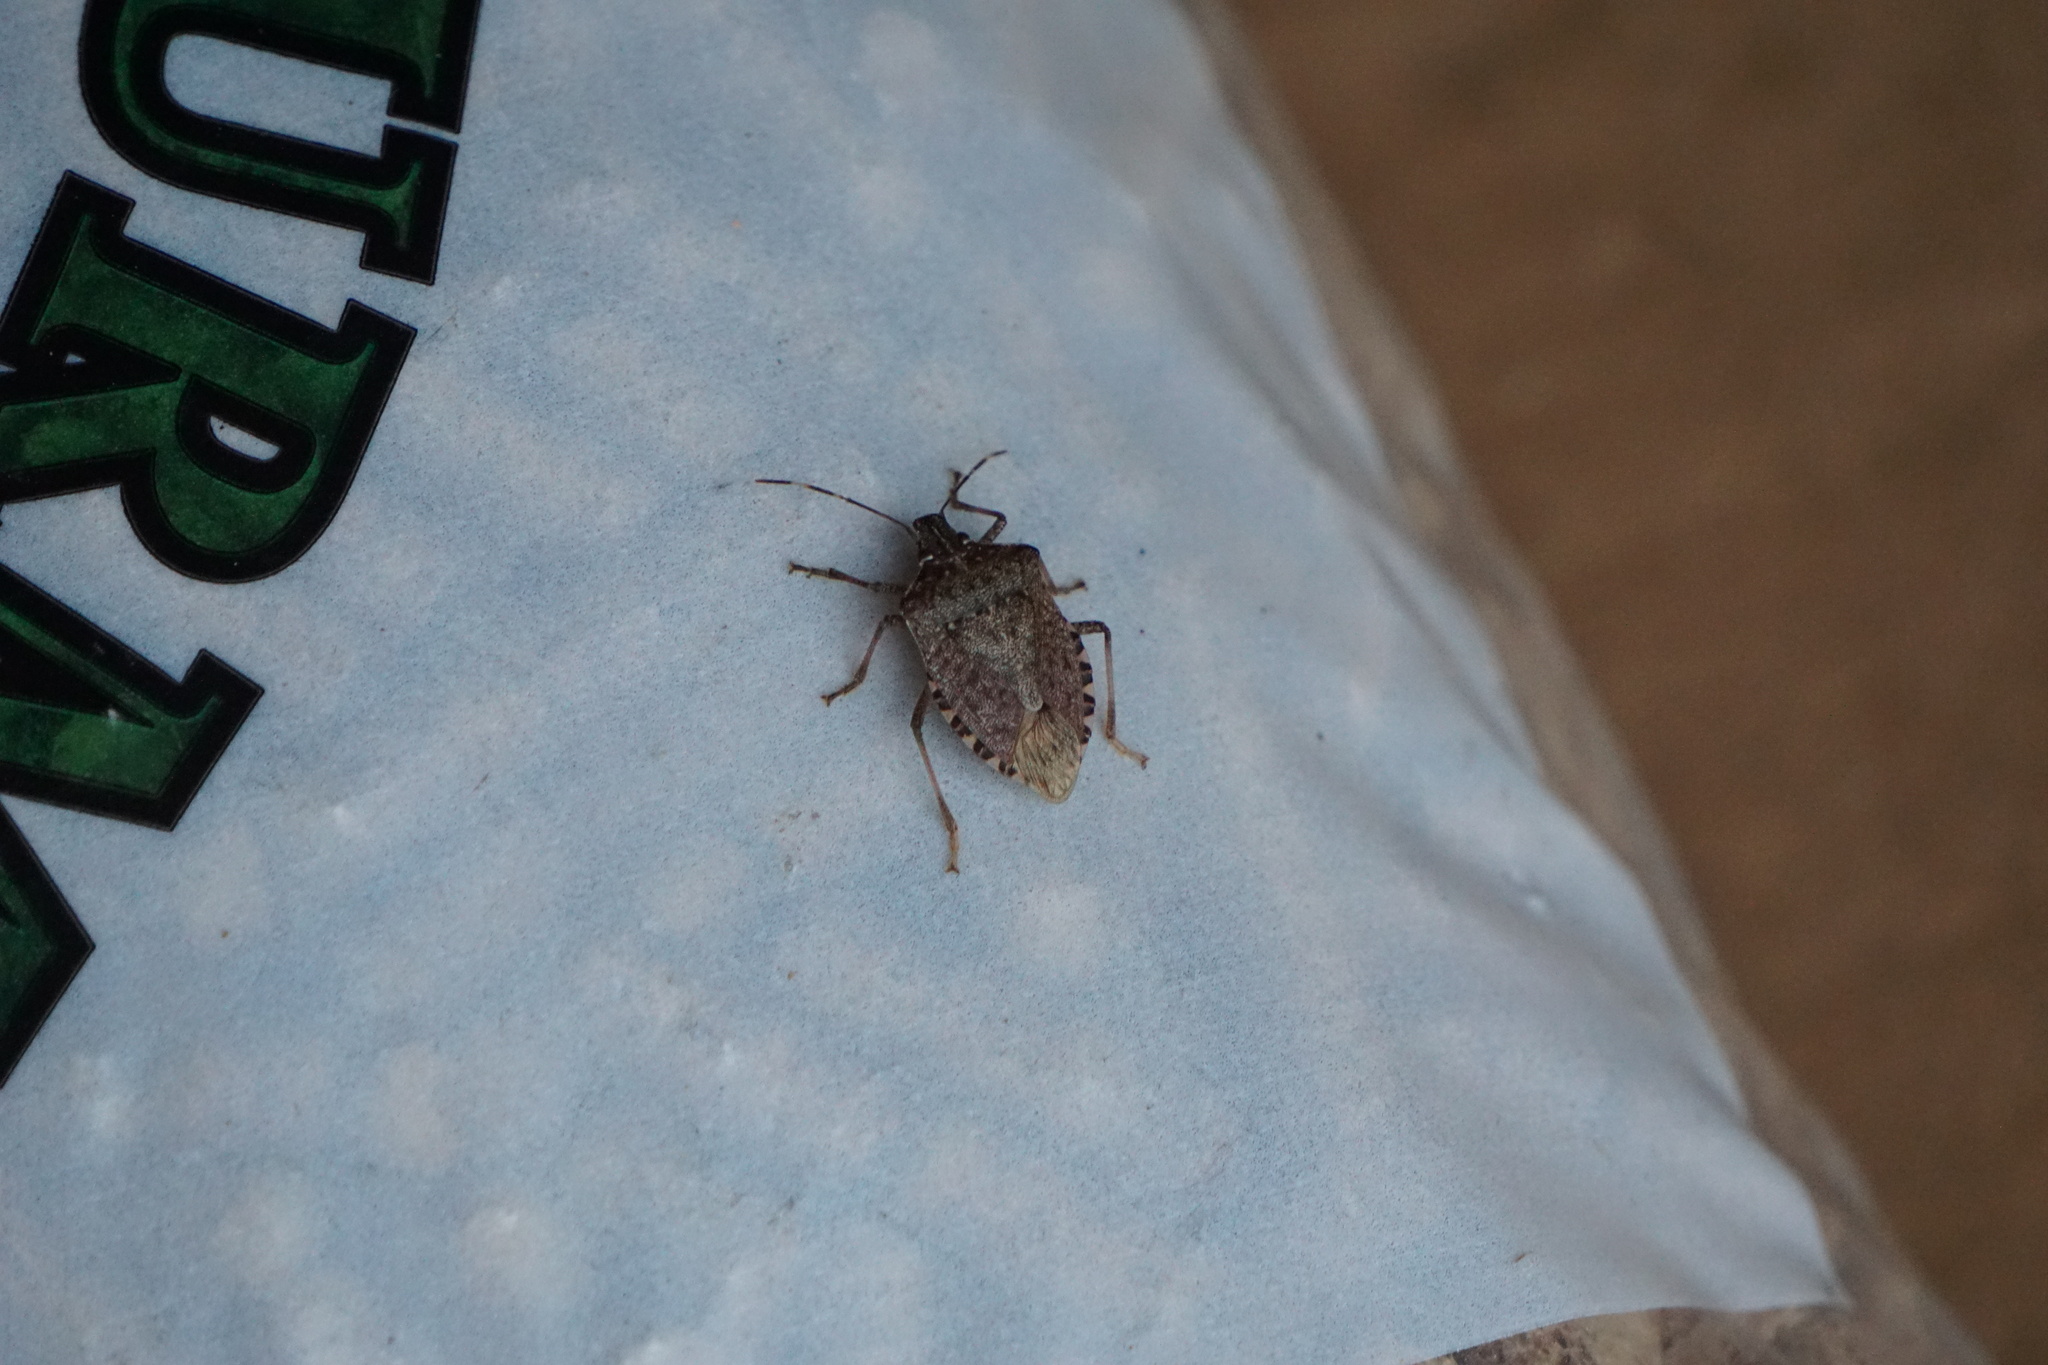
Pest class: stink_bug